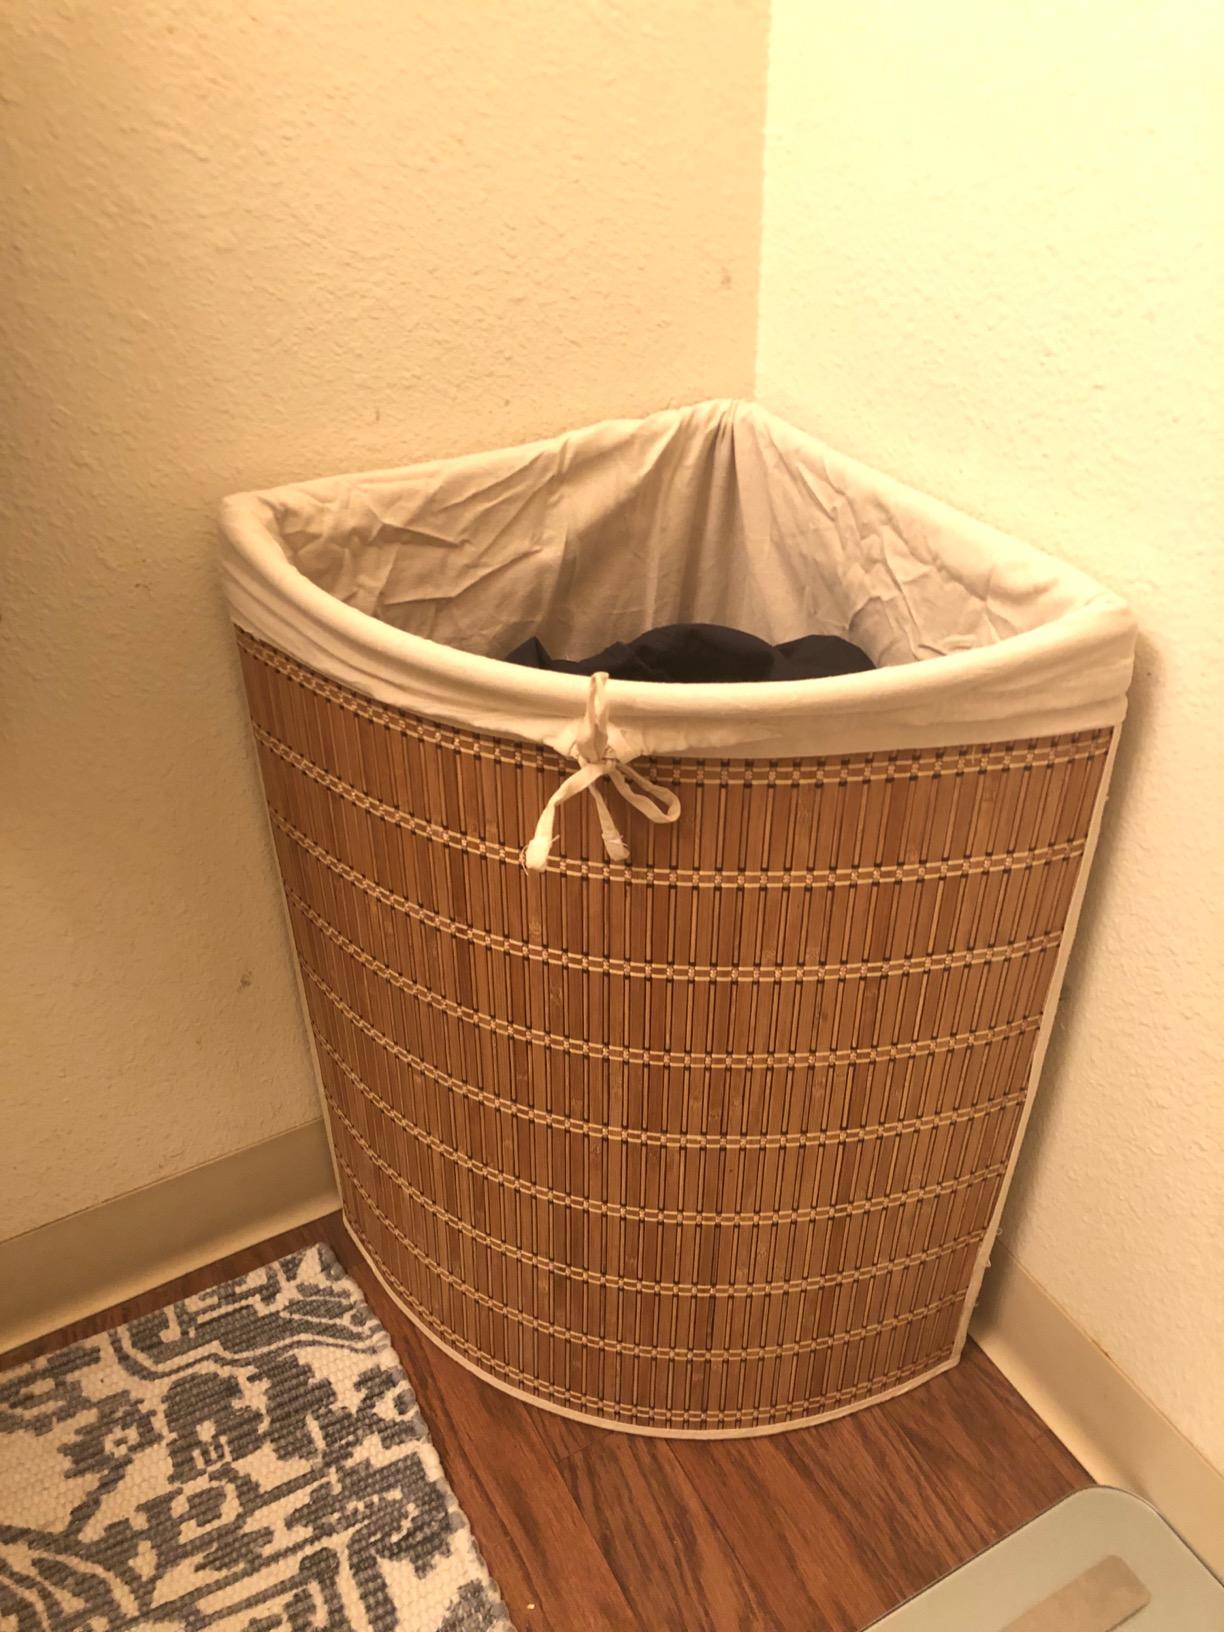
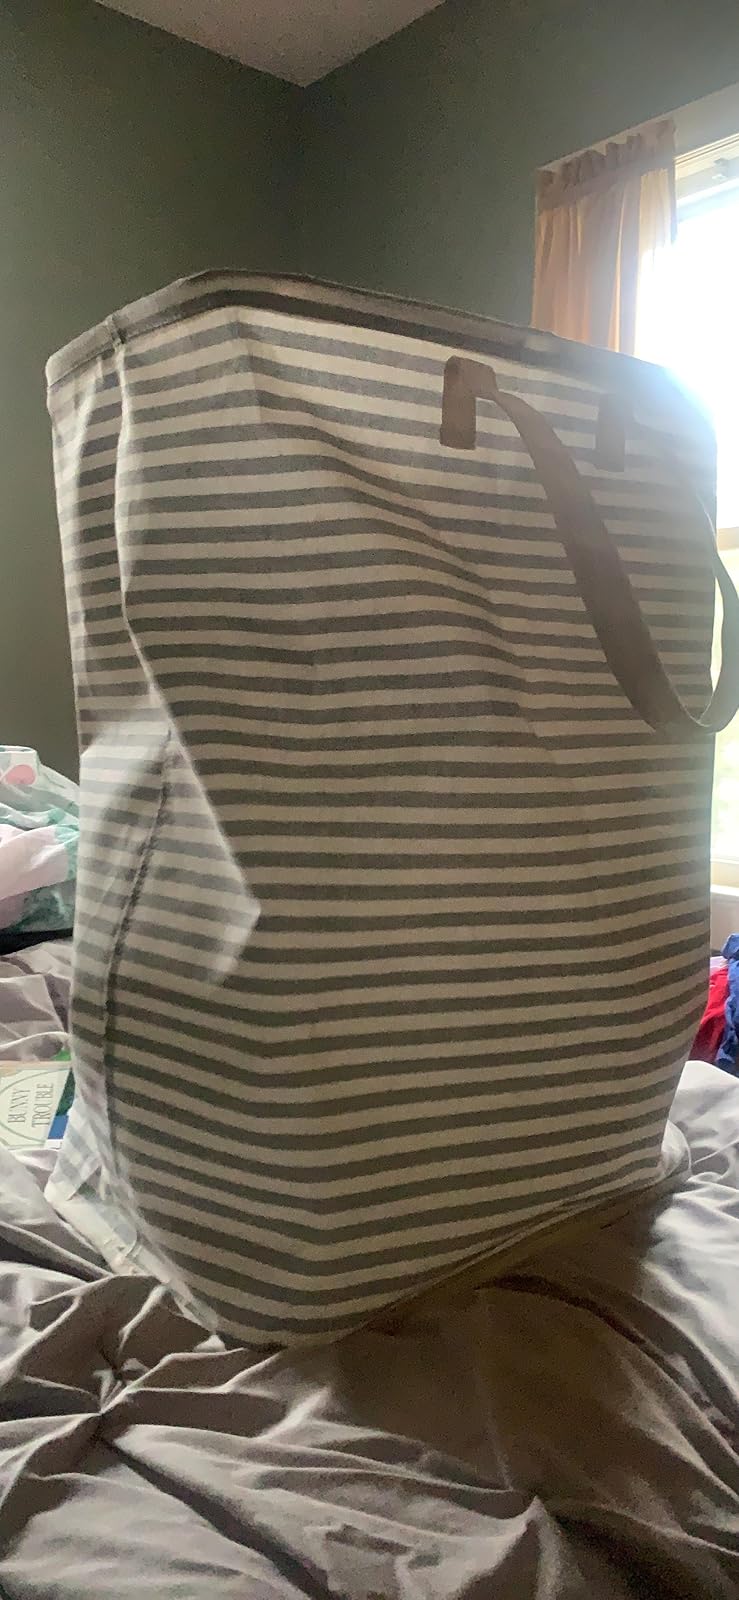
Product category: items_hamper
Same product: no